John Hugh Seiradakis

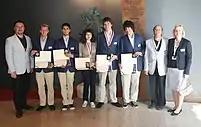

Through his teaching and outreach activities, Seiradakis played a central role in the development of astronomy in Greece during the entire period of the Third Hellenic Republic. Dozens of his students have continued their studies at the postgraduate level in astrophysics and went on to assume faculty research positions, both in Greece and abroad.